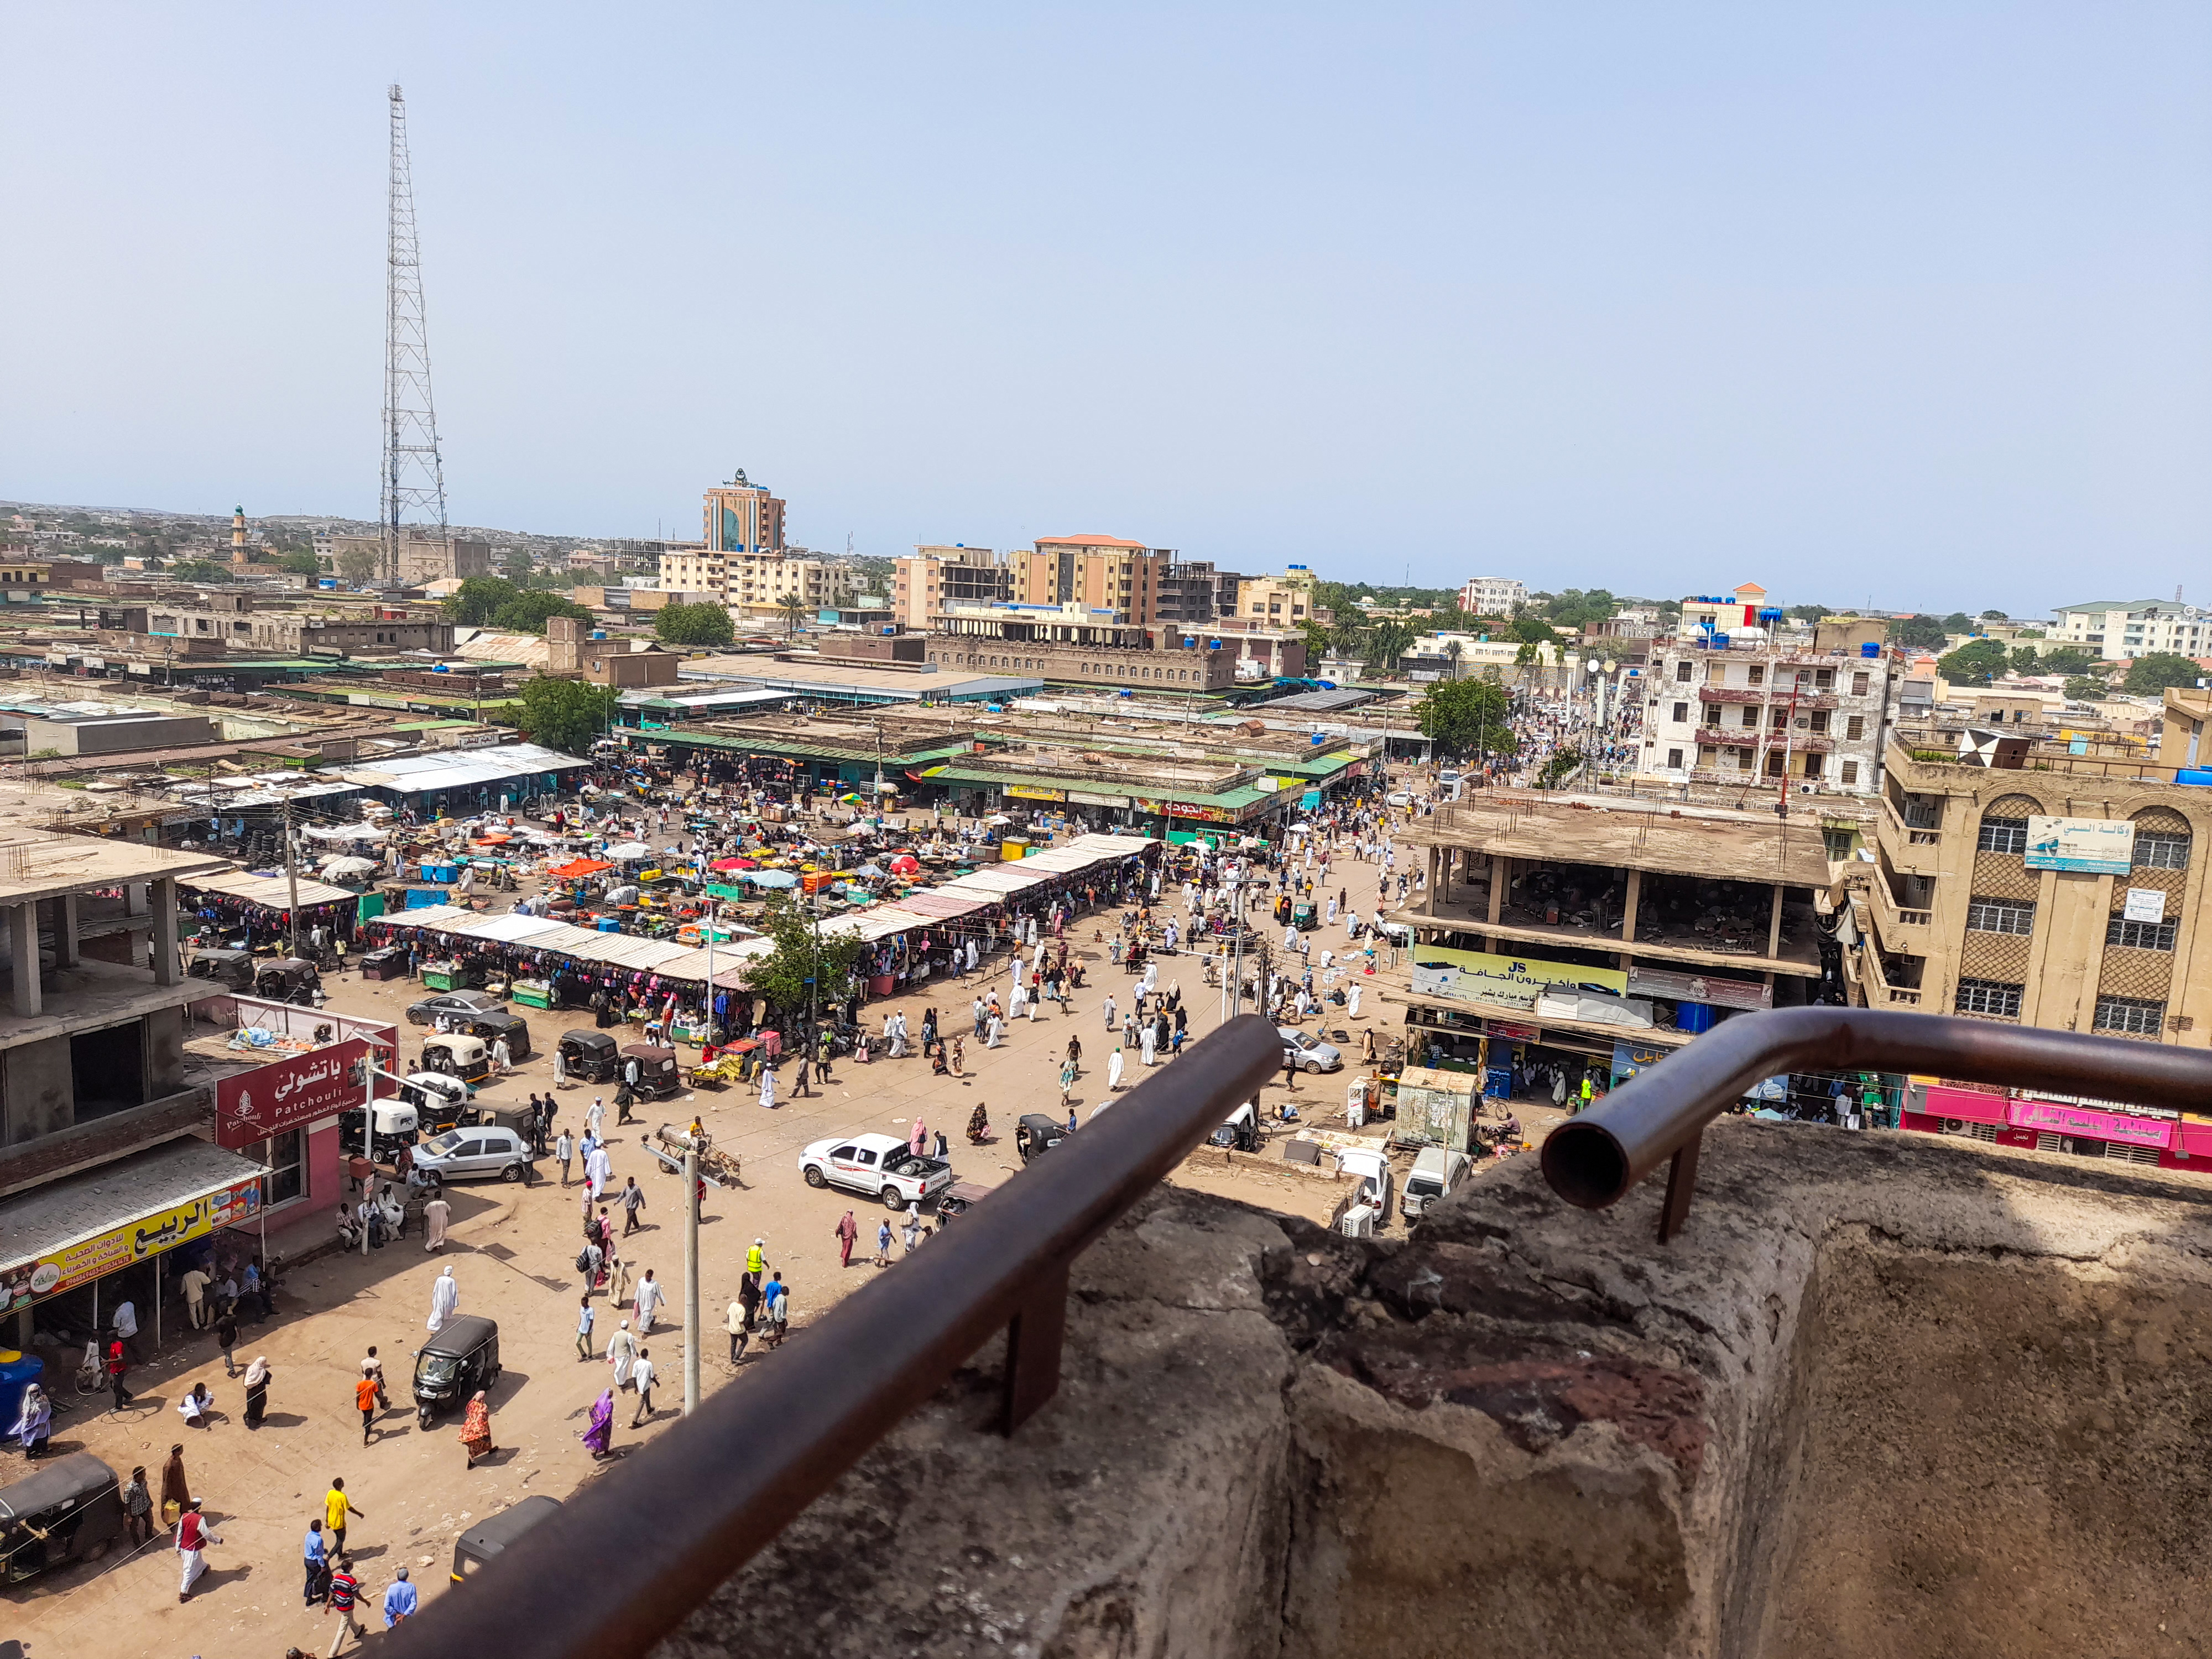
الوصف بالفصحى: مشهد السوق السوداني من الأعلى
التصنيف: Uncategorized